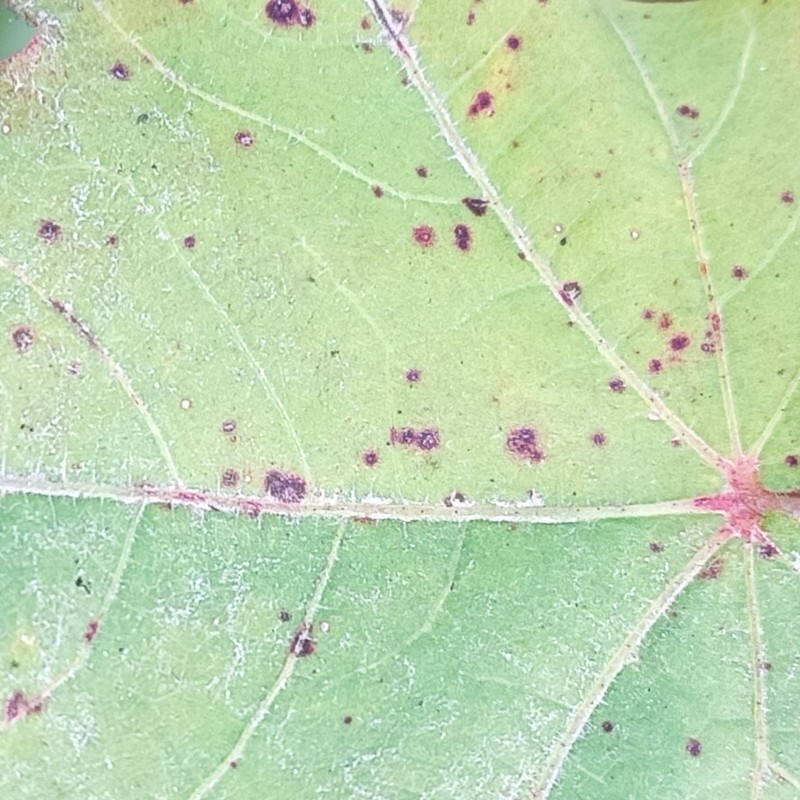
Label: Bacterial Blight